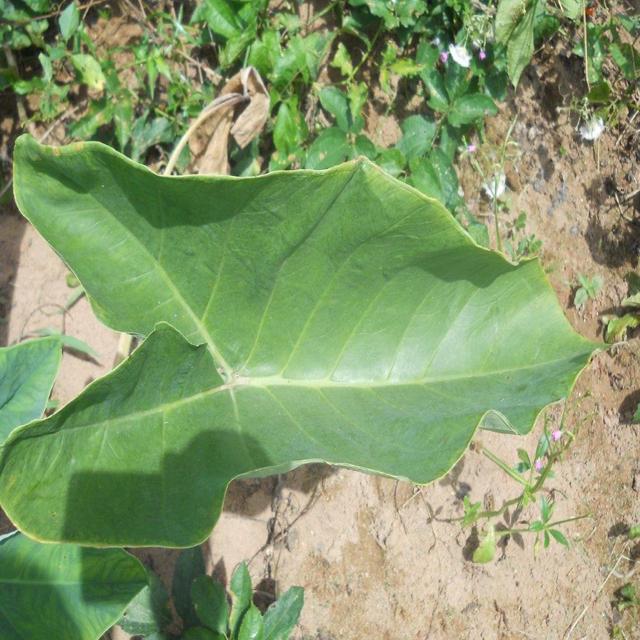
Label: Healthy